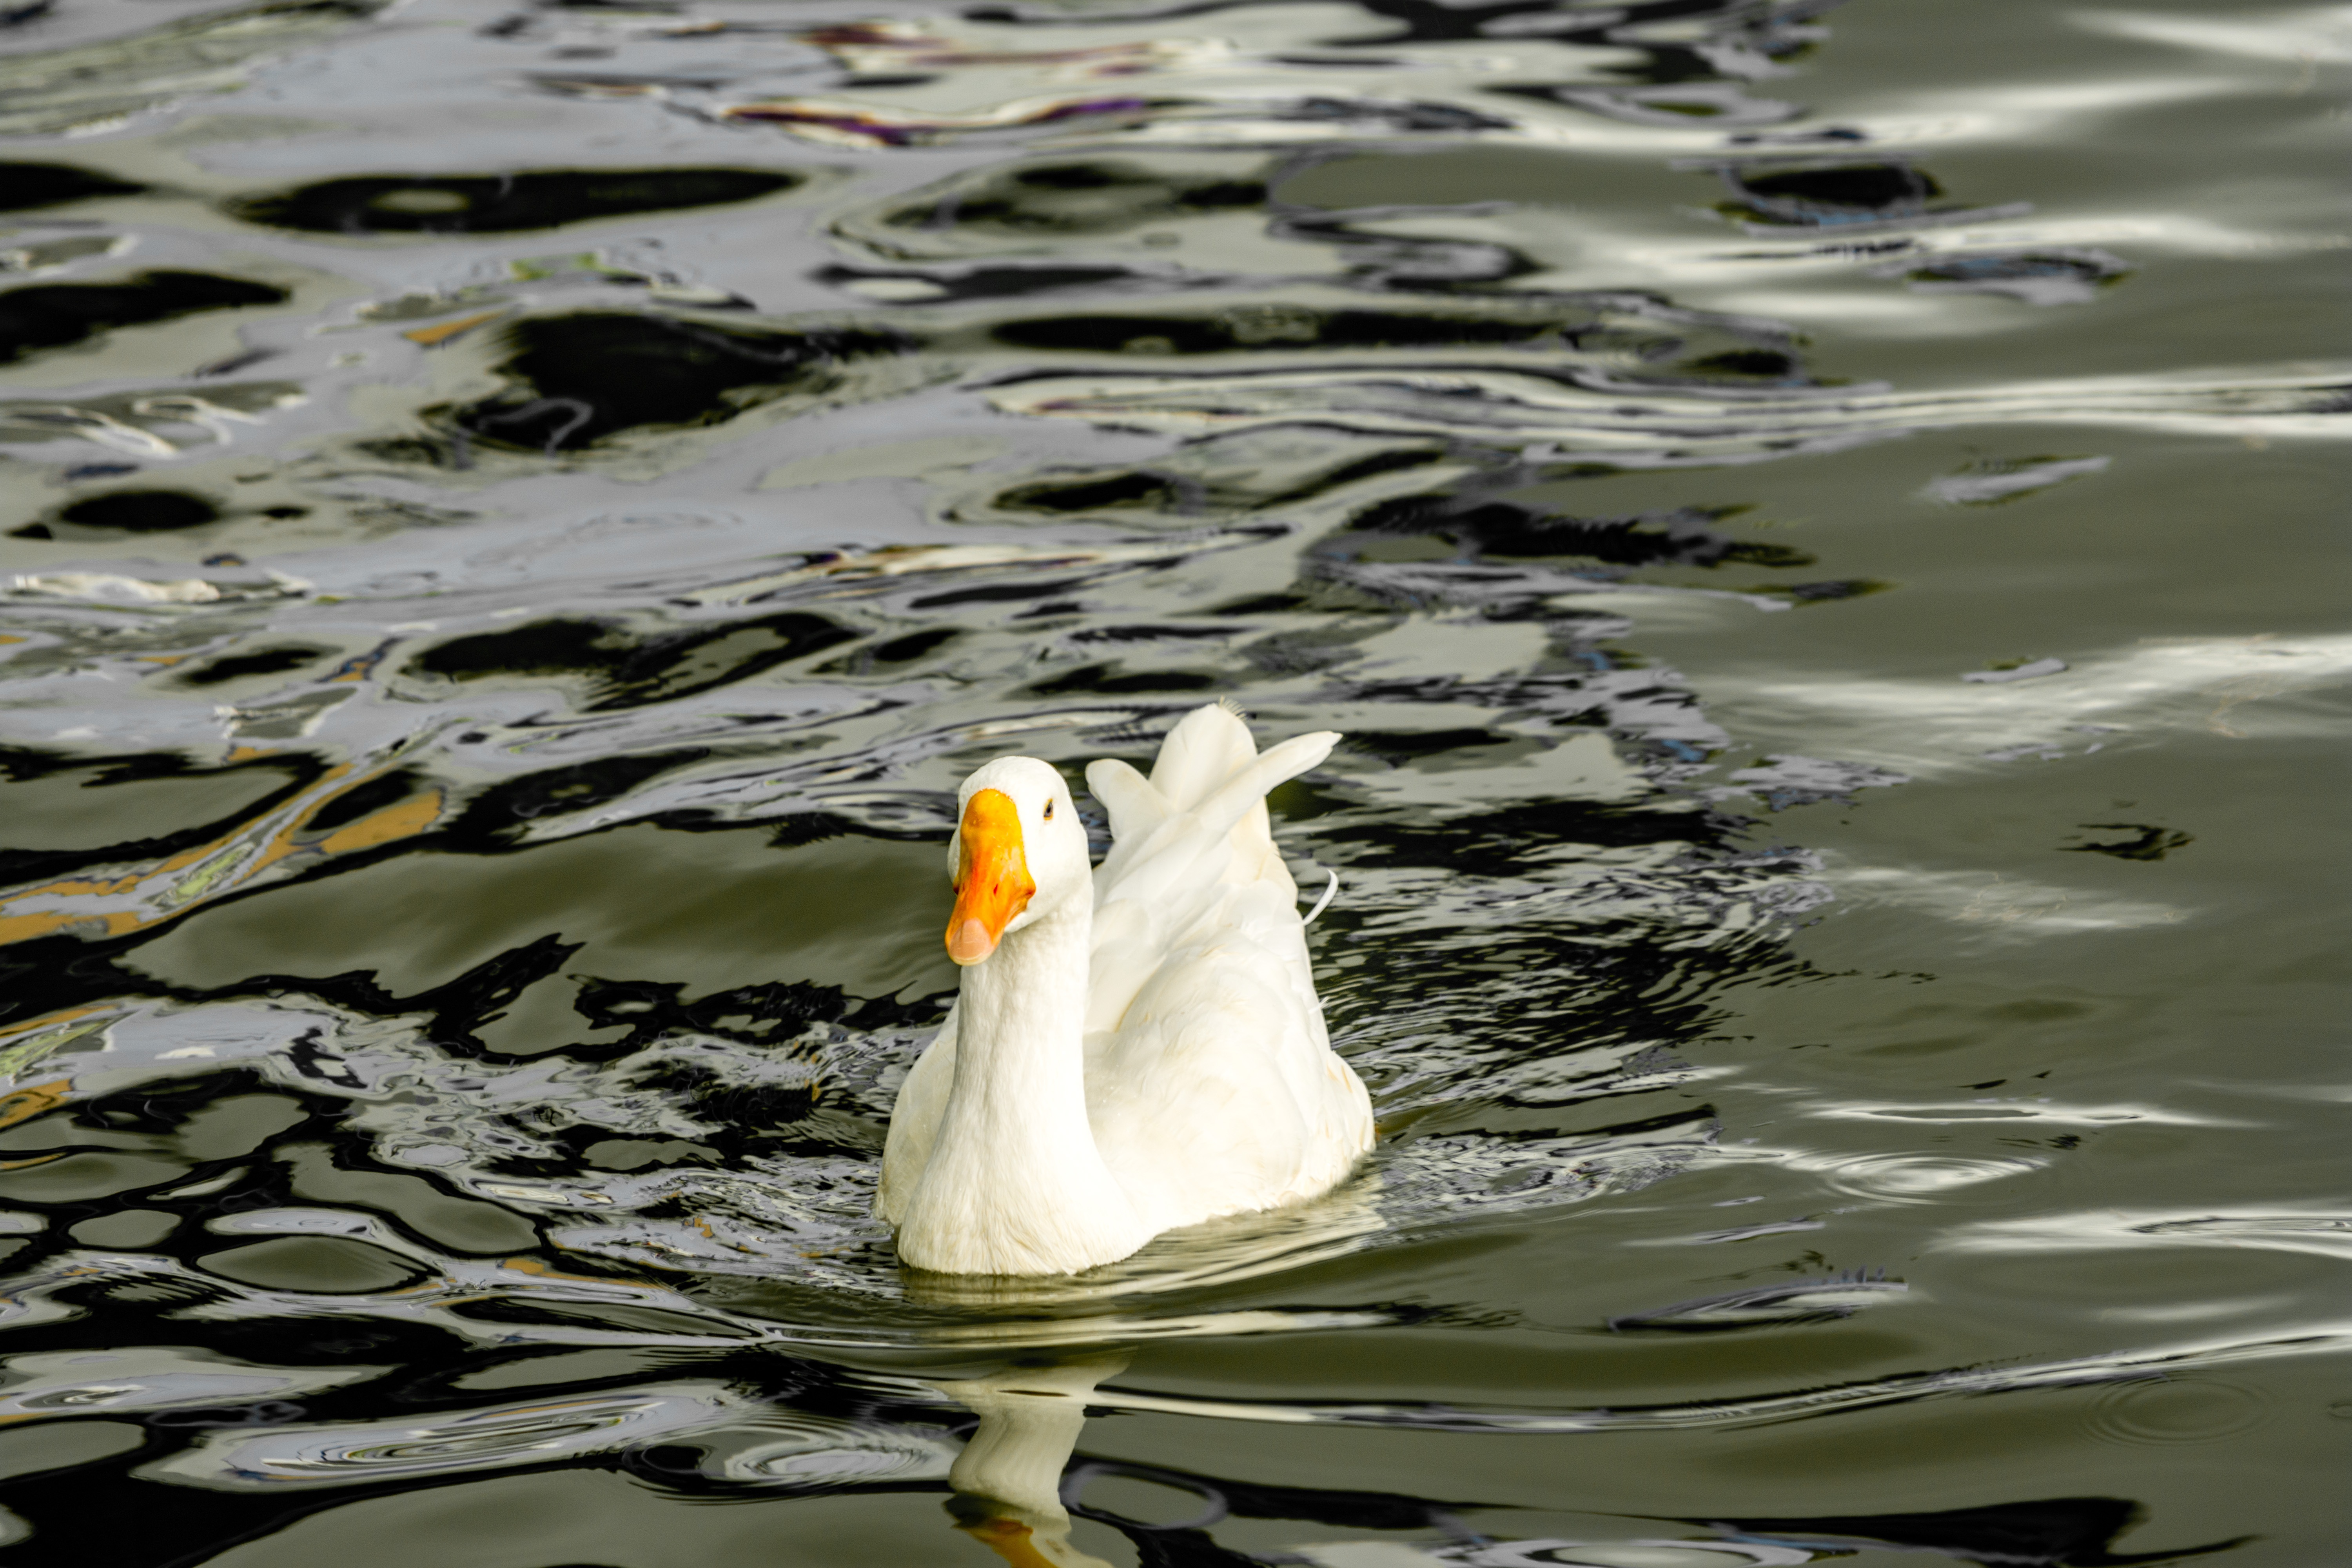
water, nature, bird, wing, wildlife, reflection, beak, fauna, wild life, swan, duck, vertebrate, waterfowl, water bird, floating birds, ducks geese and swans